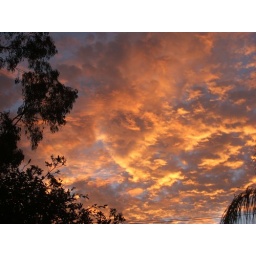
Not much to explain here, just enjoyed the overall effect of orange clouds against a fading blue sky